Charles George Gordon

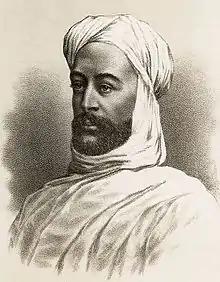
Muhammad Ahmad, the self-proclaimed Mahdi.

In April 1881, Gordon left for Mauritius as Commander, Royal Engineers. He remained in Mauritius until March 1882. The American historian John Semple Galbraith described Gordon as suffering from "utter boredom" during his time there. Gordon saw his work in building forts to protect Mauritius from a possible Russian naval attack as pointless, and his main achievement during his time there was to advise the Crown to turn the Seychelles islands, whose beauty had greatly moved Gordon, into a new crown colony as Gordon argued it was impossible to govern the Seychelles from Port Louis.